Answer in natural language. Consider the 3D positions of the objects in the scene and not just the 2D positions in the image. Is the centerpoint of  blue framed coastal marine wall decor (marked B) at a higher height than black modern dresser with metallic handles (marked C)? Choose between the following options: no or yes
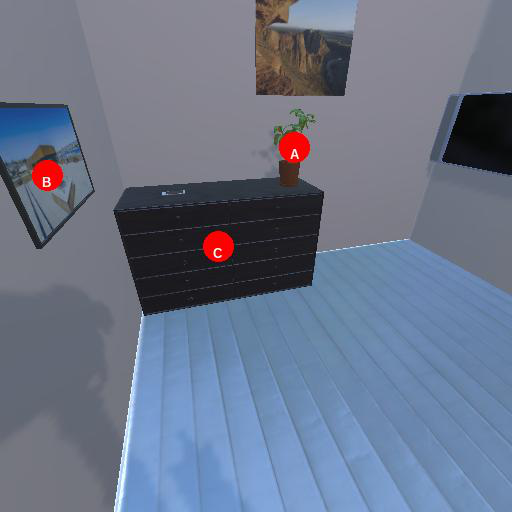
<answer>yes</answer>